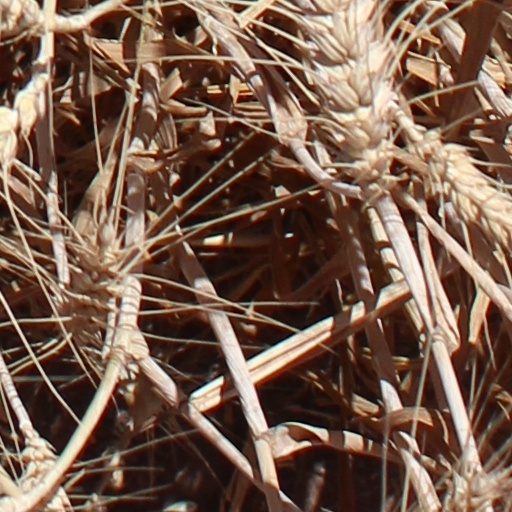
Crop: wheat